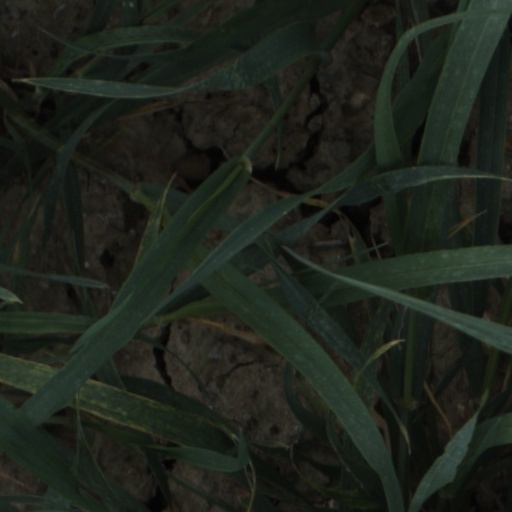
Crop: wheat